Carl Medjani

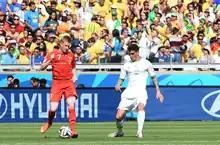
Medjani playing for Algeria against Belgium at the 2014 FIFA World Cup

Medjani has an Algerian father and a French mother, and was eligible for both national teams. Medjani captained the France U21 team in the Toulon Tournament of 2006.